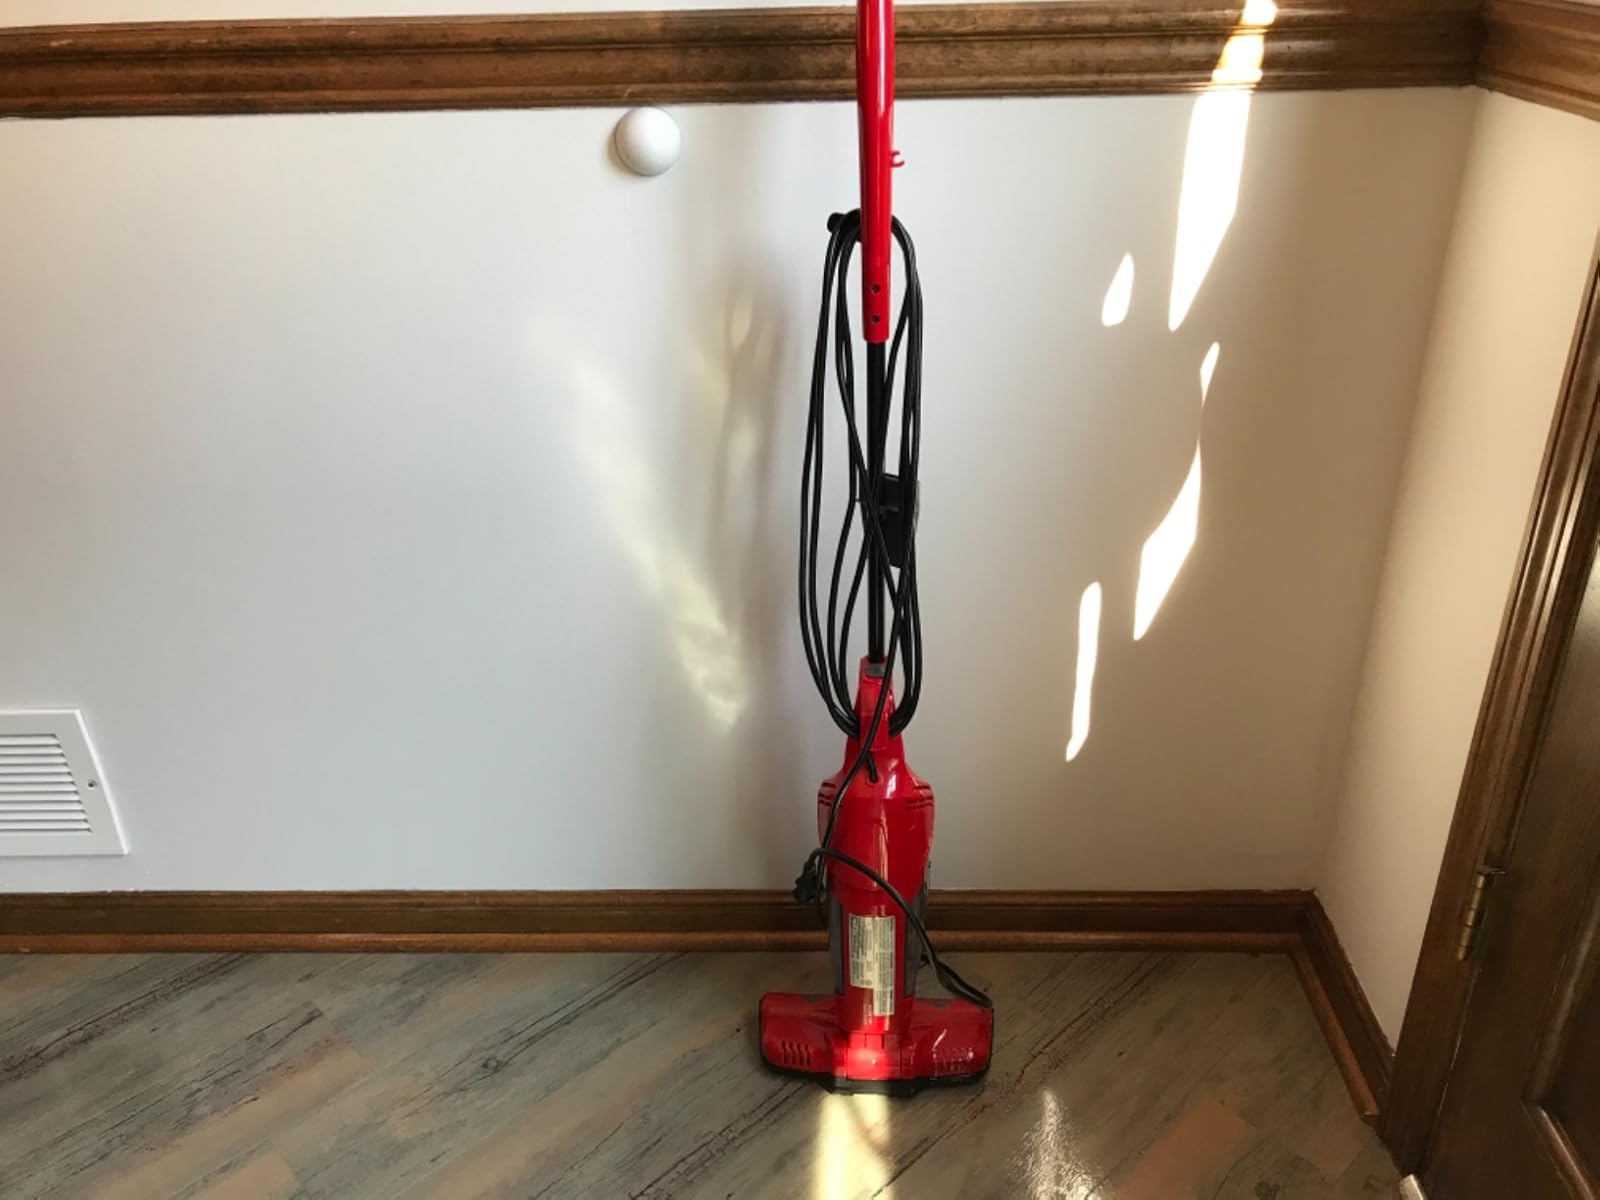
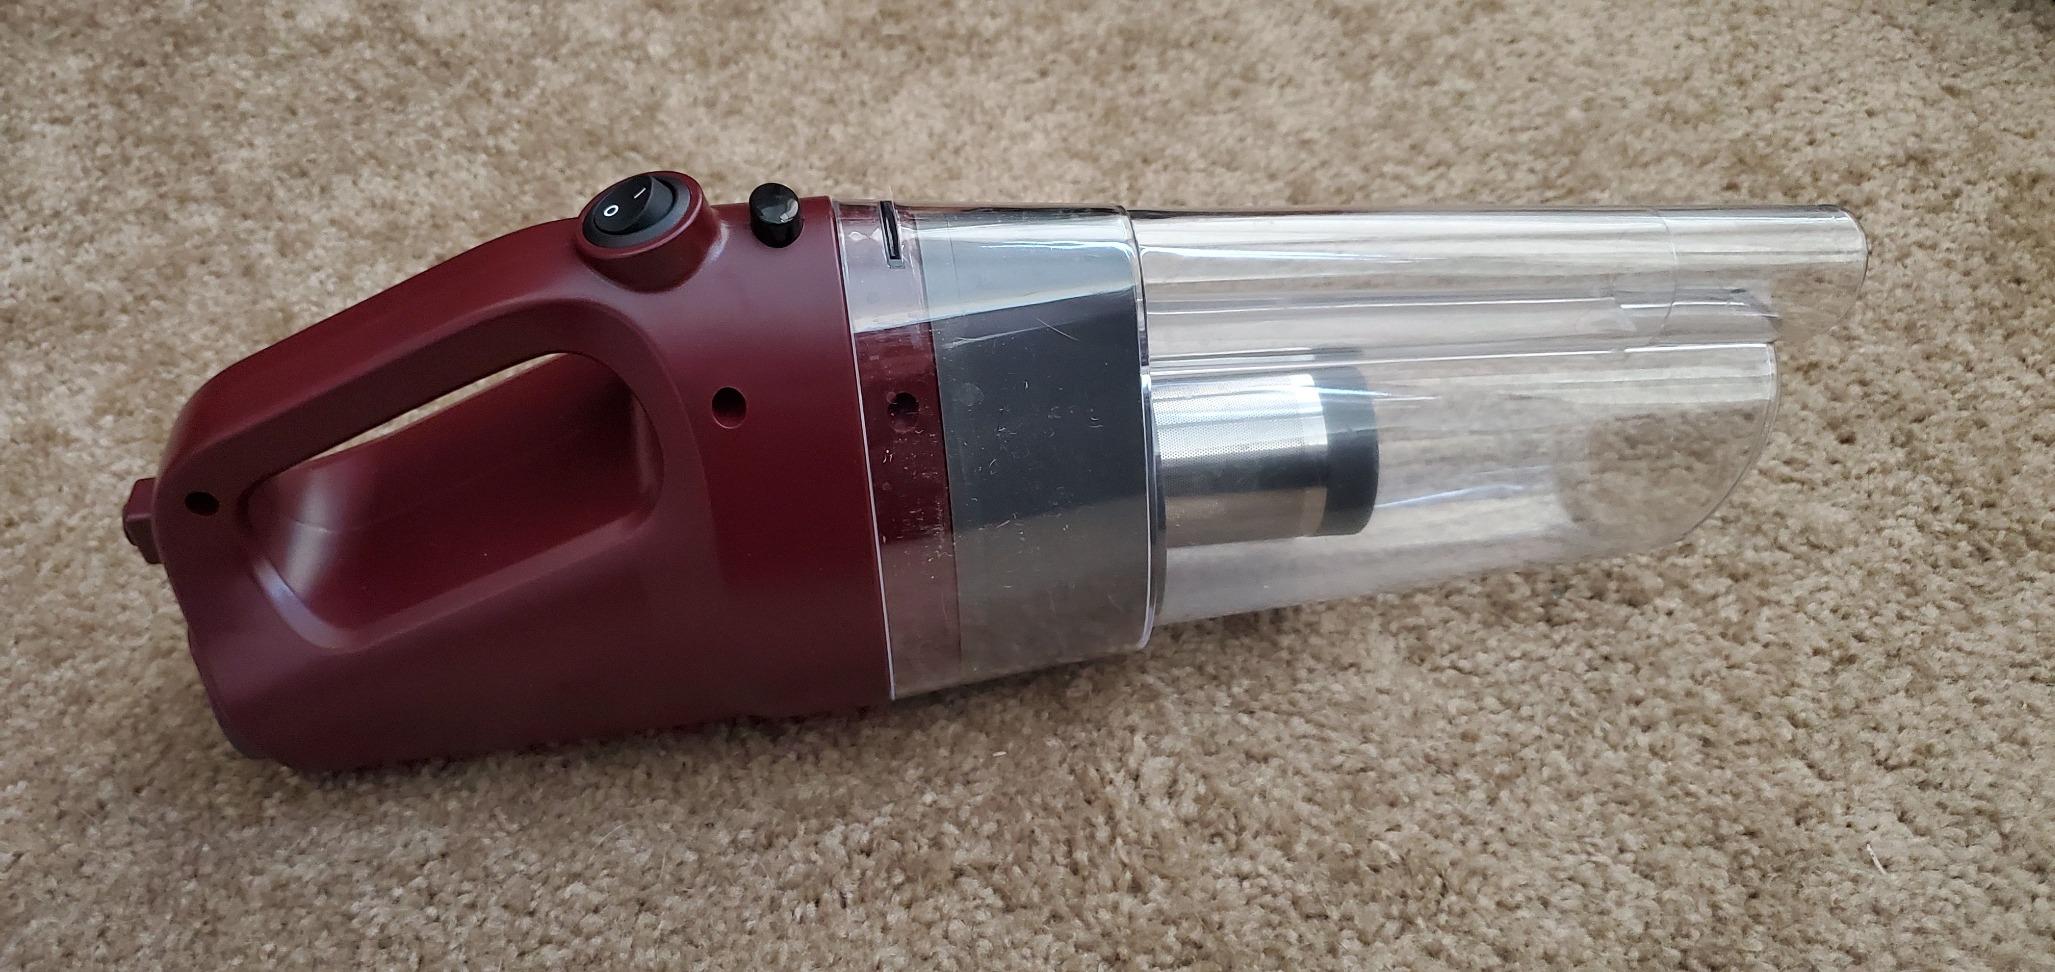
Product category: items_vacuum
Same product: no